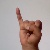
The image shows a hand gesture representing the letter 'I' in Indian Sign Language.